Andrei Agius

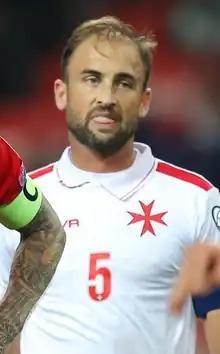
Agius playing for Malta in 2021

Andrei Agius (born 12 August 1986) is a Maltese footballer who plays as a central defender for Hibernians.